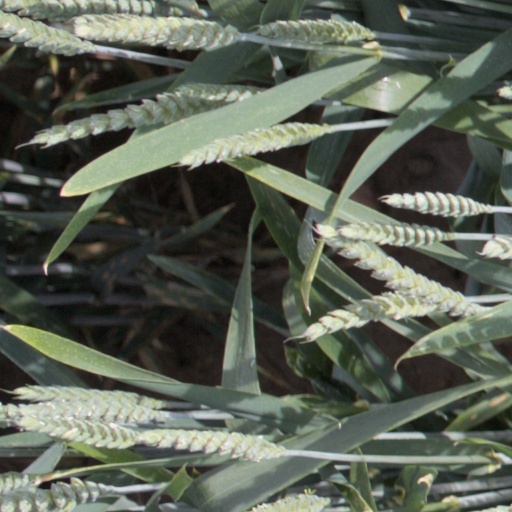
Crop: wheat